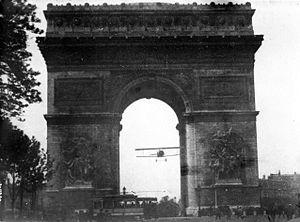
Gharles Godefroy passe sous l'Arc de Triomphe en avion.
Charles Godefroy, né le 29 décembre 1888 à La Flèche et mort le 11 décembre 1958 à Soisy-sous-Montmorency, près de Paris, est un aviateur français, célèbre pour son vol spectaculaire sous l'arc de triomphe à Paris le 7 août 1919.